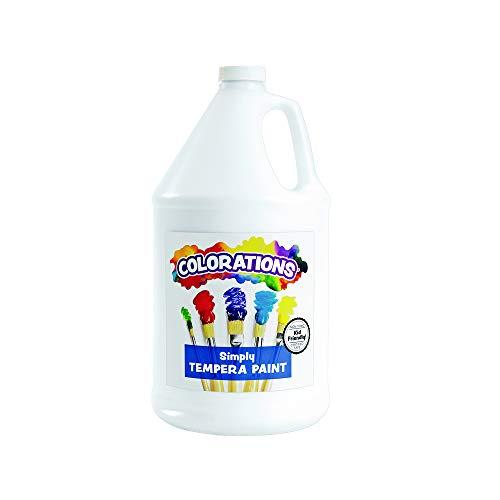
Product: Colorations Tempera Paint, Gallon Size, White, Non Toxic, Vibrant, Bold, Kids Paint, Craft, Hobby, Fun, Art Supplies (Item # GSTWH)
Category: Toys & Games | Arts & Crafts | Drawing & Painting Supplies | Paints | Tempera & Poster Paint
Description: VIBRANT COLORS: Beautiful, vibrant colors perfect for projects, crafting, painting.
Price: $22.58
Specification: Shipping Weight: 10.9 pounds (View shipping rates and policies)|ASIN: B005E9K0Q6|Item model number: GSTWH|    #20589    in Artists Painting Supplies    |    #155    in Kids' Tempera & Poster Paint